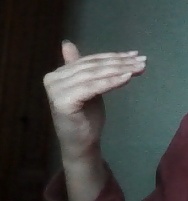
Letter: khaa